Kcho

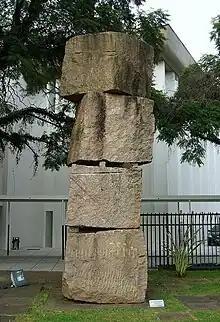
"Coluna infinita" (2002). Sculpture by Kcho at the Brazilian Museum of Sculpture, São Paulo.

In 1996, the Cuban artist displayed his work at the Studio Guenzani in Italy and extended an invitation to the young Italian artist Giuseppe Gabellone. He also showed the exhibition Para olvidar (To Forget) at the International Center of Contemporary Art in Montreal, Canada.